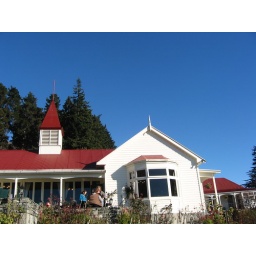
Like the red root against the blue sky